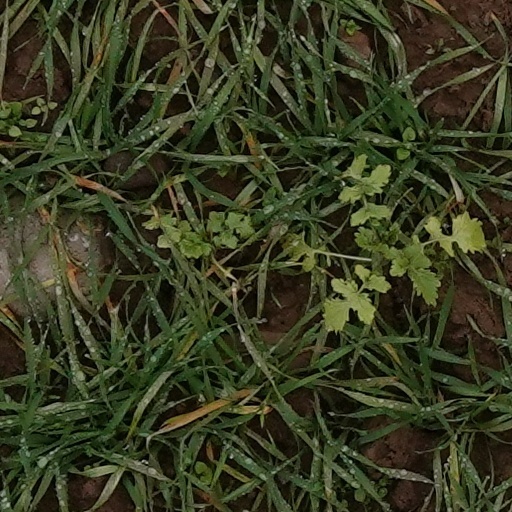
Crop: wheat